Damien Lewis (American football)

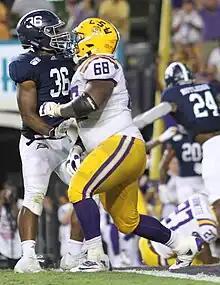
Lewis at LSU in 2019

Lewis enrolled at Northwest Mississippi Community College after receiving a scholarship. He was named a second-team Junior College All-American in both of his seasons at Northwest Mississippi. He graduated a semester early and committed to transfer to LSU to continue his collegiate career over offers from Ole Miss, Kentucky, South Carolina, and West Virginia.